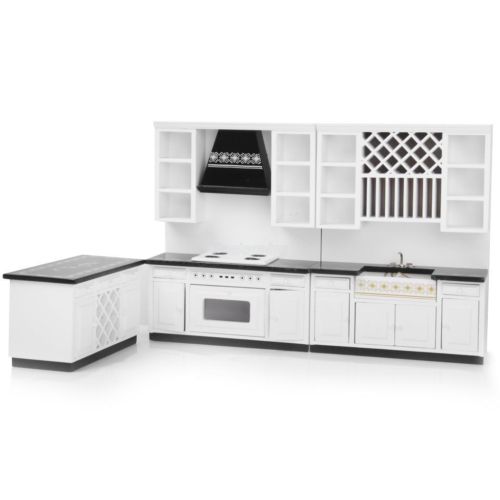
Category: cabinet